Orthogenesis

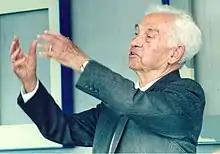
Ernst Mayr considered orthogenesis effectively taboo in 1948.

The stronger versions of the orthogenetic hypothesis began to lose popularity when it became clear that they were inconsistent with the patterns found by paleontologists in the fossil record, which were non-rectilinear (richly branching) with many complications. The hypothesis was abandoned by mainstream biologists when no mechanism could be found that would account for the process, and the theory of evolution by natural selection came to prevail. The historian of biology Edward J. Larson commented that